Johann Maria Farina gegenüber dem Jülichs-Platz

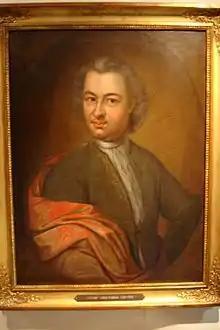
Johann Maria Farina III. (1713–1792)

The Farina archives are currently being held in section 33 of the Rhenish Westphalian economic archives (Rheinisch-Westfälisches Wirtschaftsarchiv). Several documents have been digitised and are available in Wikimedia Commons and in Wikisource.